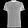
Label: T - shirt / top